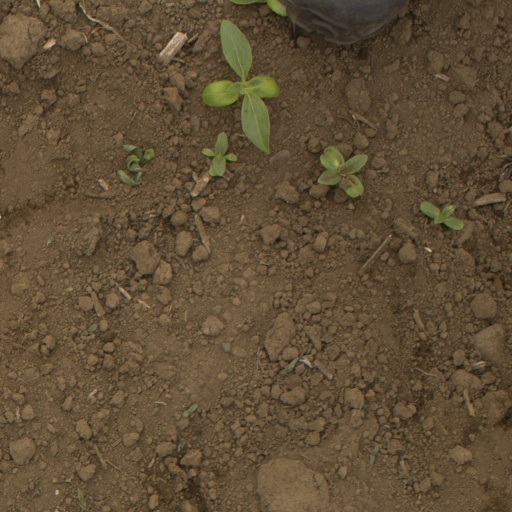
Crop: Jerusalem artichoke